Ásatrú Alliance

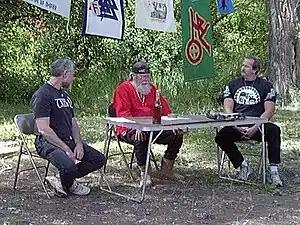
Michael "Valgard" Murray (center) with Stephen McNallen (left) and Eric "Hnikar" Wood (at the 2000 IAOA Althing)

The Ásatrú Alliance (AA) is an American Heathen group founded in 1988 by Michael J. Murray (a.k.a. Valgard Murray) of Arizona, a former vice-president of Else Christensen's Odinist Fellowship. The establishment of the Alliance, as well as the establishment of The Troth, followed the disbanding of the Asatru Free Assembly ("old AFA") in 1986. The Ásatrú Alliance largely reconstituted the old AFA, is dominated by prior AFA members, and acts as a distributor of previously AFA publications. Initially aligned with the "folkish" wing of Heathenry, which emphasized ancestry-based participation, the Alliance has since disavowed racial exclusivity and now emphasizes Norse cultural and spiritual traditions without requiring ancestral lineage.